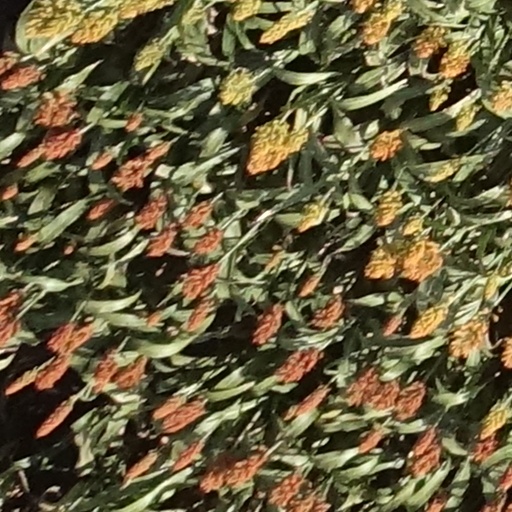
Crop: sorghum